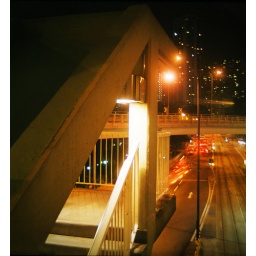
Outside of office building in the morning